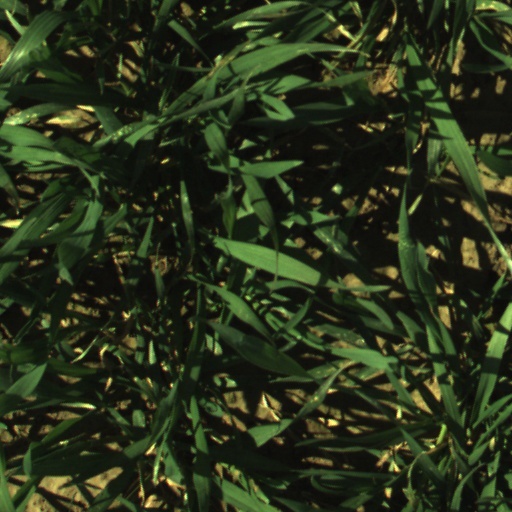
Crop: wheat